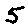
Label: 5